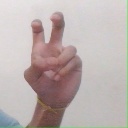
अक्षर: ई